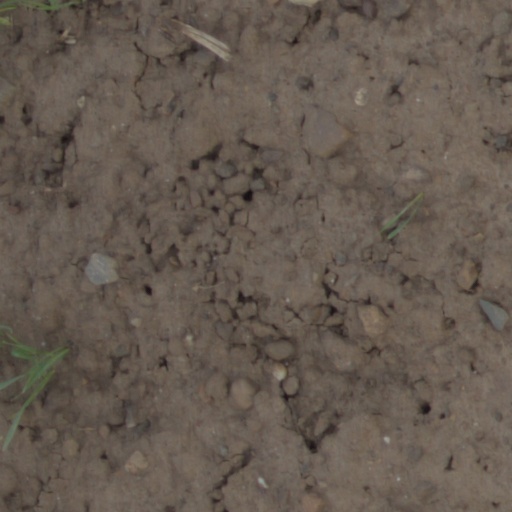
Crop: wheat